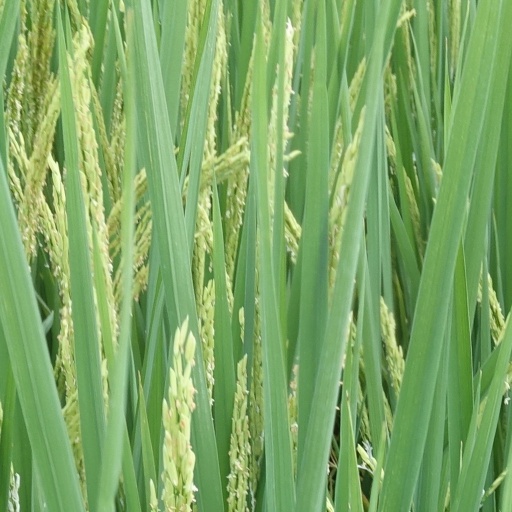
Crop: rice